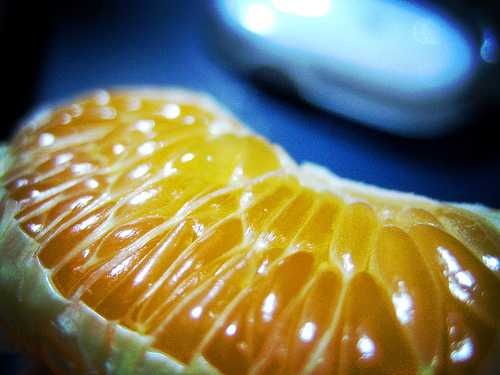
Label: Orange